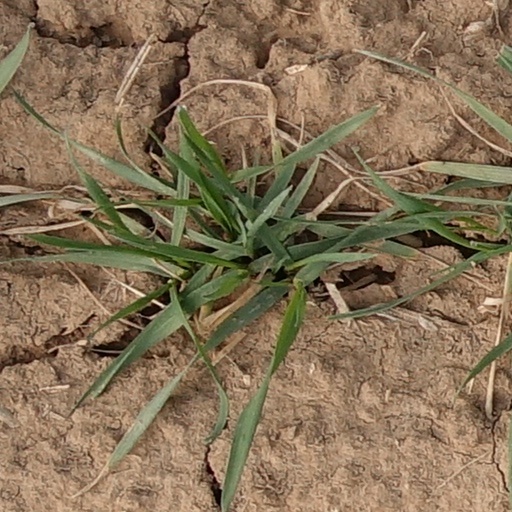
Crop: wheat